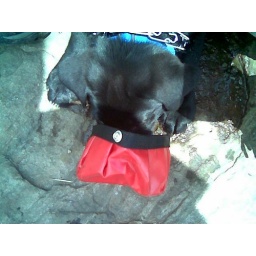
Cecil so tired he collasped in his water bowl